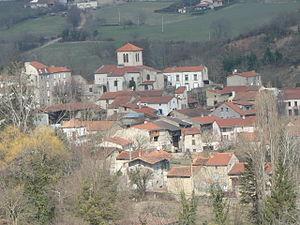
Village de Prompsat situé dans le canton de Combronde (Puy-de-Dôme, France). Vu du sud depuis la Route départementale 411.
Prompsat est une commune française, située dans le département du Puy-de-Dôme en région Auvergne-Rhône-Alpes. Elle fait partie de l'aire urbaine de Clermont-Ferrand.
L'église Saint-Martin est une église catholique située à Prompsat, en France.